Hoffman House Hotel

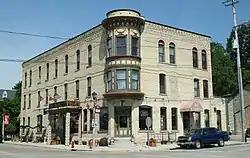
Hoffman House Hotel

The Hoffman House Hotel is located in Port Washington, Wisconsin. It was added to the National Register of Historic Places in 1984. Currently, the building serves as a restaurant.